Instruction in Ancient Greek

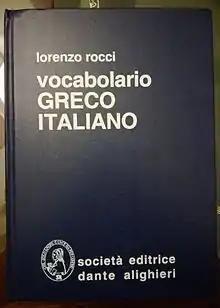
A well-known Ancient Greek dictionary, extensively used in liceo classico Italian schools since 1939 and still in use

Ancient Greek language is still taught in some parts of the world. Examples of the very few countries where Ancient Greek is still a very popular subject are Italy, Belgium and the Netherlands. Ancient Greek is usually treated as a written language in formal instruction.